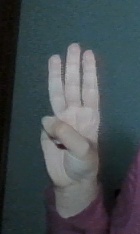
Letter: thaa